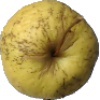
Label: golden_apple